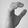
ASL letter: C